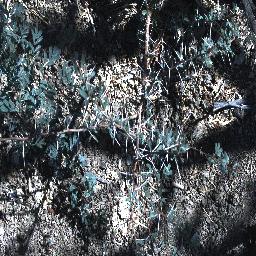
Label: prickly_acacia